Jewish exodus from the Muslim world

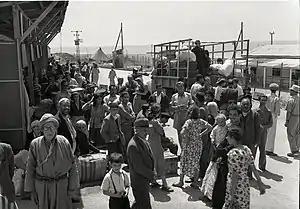
Iraqi refugees in a ma'abara,April 1951.

In some accounts the Farhud marked the turning point for Iraq's Jews. Other historians, however, see the pivotal moment for the Iraqi Jewish community much later, between 1948 and 1951, since Jewish communities prospered along with the rest of the country throughout most of the 1940s, and many Jews who left Iraq following the Farhud returned to the country shortly thereafter and permanent emigration did not accelerate significantly until 1950–51.